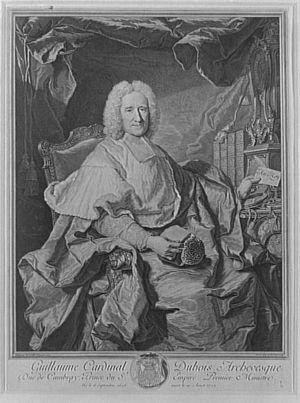
Portrait de Guillaume Dubois (1656-1723), cardinal français et homme politique
Brive-la-Gaillarde, couramment appelée simplement Brive, est une commune de la France, sous-préfecture de la Corrèze, en région Nouvelle-Aquitaine. C'est la ville la plus peuplée du département. Les habitants de Brive sont appelés les Brivistes.
François-Victor Le Tonnelier de Breteuil, marquis de Fontenay-Trésigny, sire de Villebert, seigneur de Breteuil, du Mesnil-Chassemartin, des Chapelles, de Villenevotte et de Palaiseau, baron de Boitron et de Preuilly, est deux fois ministre de la Guerre sous Louis XV. Il est aussi le chancelier garde des sceaux de la Maison de la reine et commandeur, prévôt et grand maître des cérémonies de l'ordre du Saint-Esprit de 1721 à 1743.